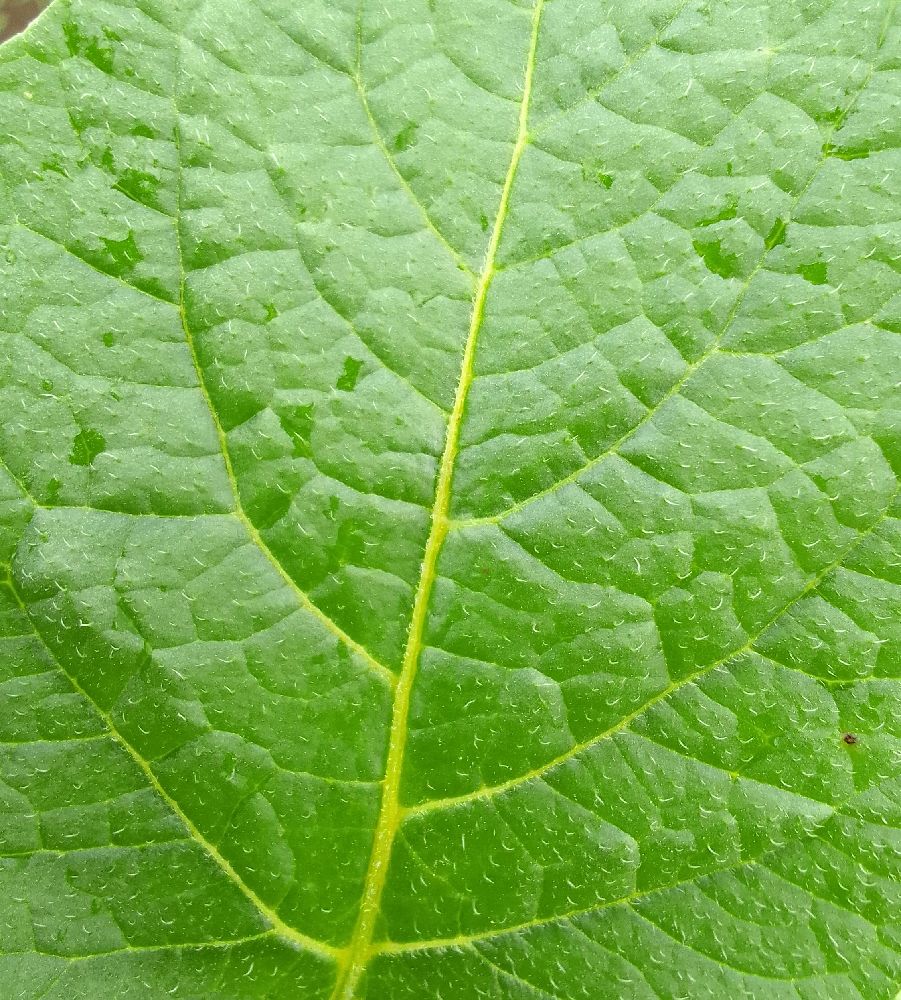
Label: Healthy